Contemporary history of Spain

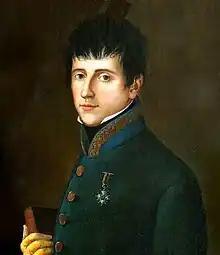
Rafael del Riego

The scandalous behavior of the court, the royal family and the high officials of the bureaucracy and the army before the French military occupation and the political maneuvers of Napoleon led to a social outburst whose documentary expression was fixed in the "Bando of the mayors of Móstoles" after the uprising of May 2, 1808 in Madrid. The rapid dissemination of the document was simultaneous with the creation of local Boards which, more or less explicitly, arrogated to themselves a sovereign representation on behalf of a captive king ("Ferdinand VII the Desired"); which led to increasingly revolutionary political forms: first a Supreme Central Junta (September 25, 1808), dominated by enlightened figures (Floridablanca and Jovellanos), and then a Regency Council that convened the "Cortes of Cadiz" (September 24, 1810), where the political group of the "liberals" (native denomination that ended up extending to the international political vocabulary —Diego Muñoz Torrero, Agustín Arguelles, the Count of Toreno—) managed to impose themselves on the "absolutists" (Bernardo Mozo de Rosales, Pedro de Quevedo y Quintano —bishop of Orense and general inquisitor—) in the drafting of the Constitution of 1812 (March 19, for which it was called "La Pepa") and in legislation that dismantled the economic, social and legal bases of the Old Regime —ecclesiastical goods, mayorazgos, lordships, Inquisition, etc.—.